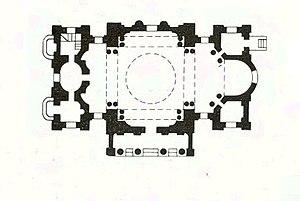
L'église Sainte-Catherine est une église appartenant à l'Église apostolique arménienne donnant sur la perspective Nevski à Saint-Pétersbourg.